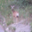
Label: deer